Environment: real
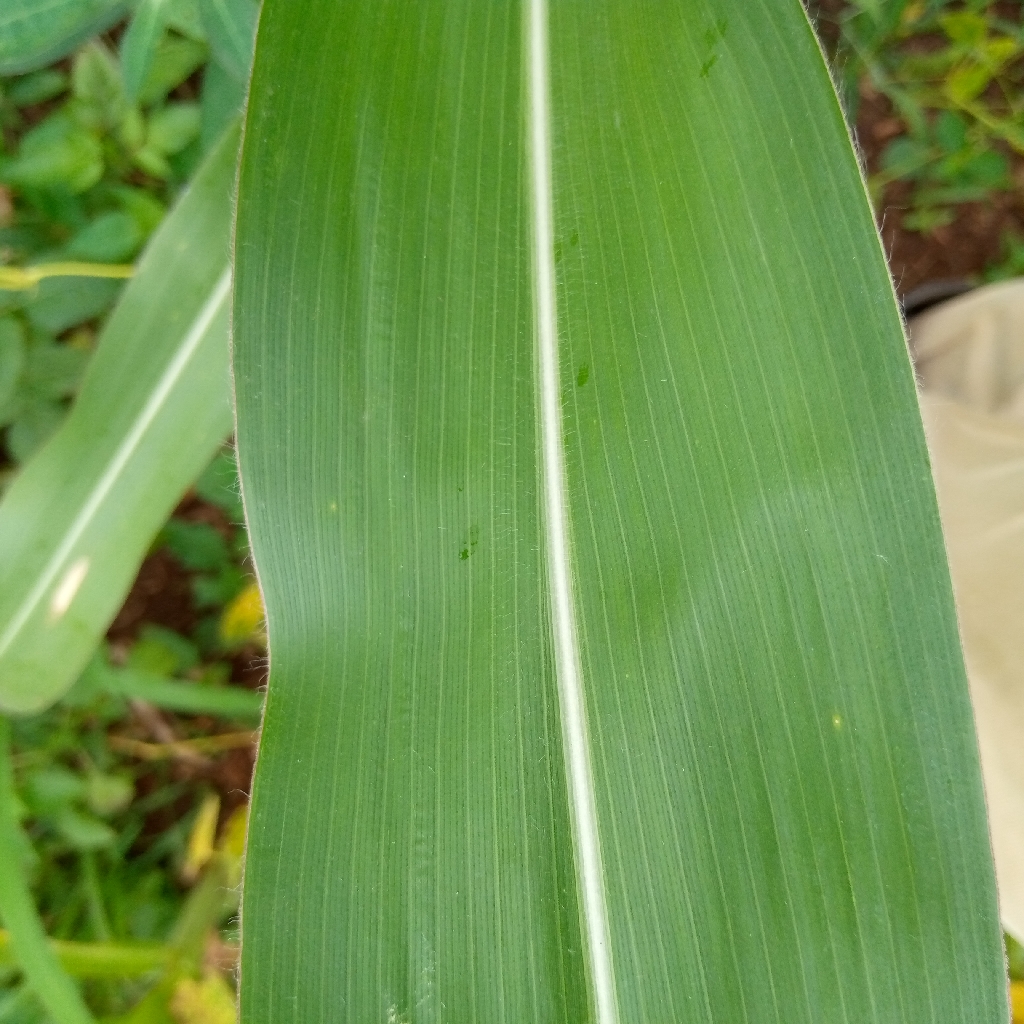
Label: healthy